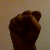
The image shows a hand gesture representing the letter 'S' in Indian Sign Language.